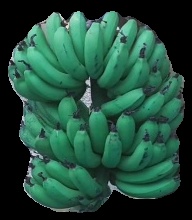
Variety: pachbale
Grade: grade3